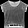
Label: T - shirt / top